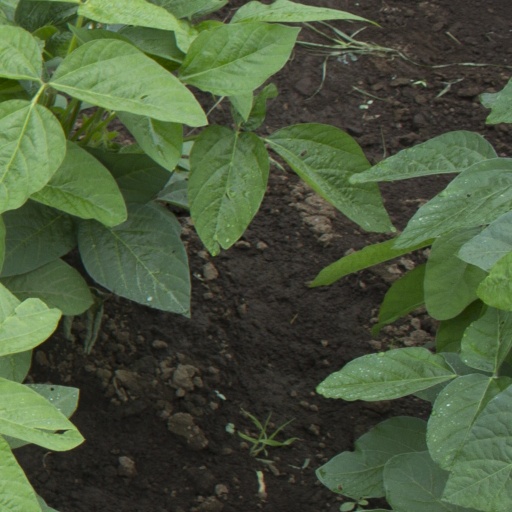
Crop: soybean